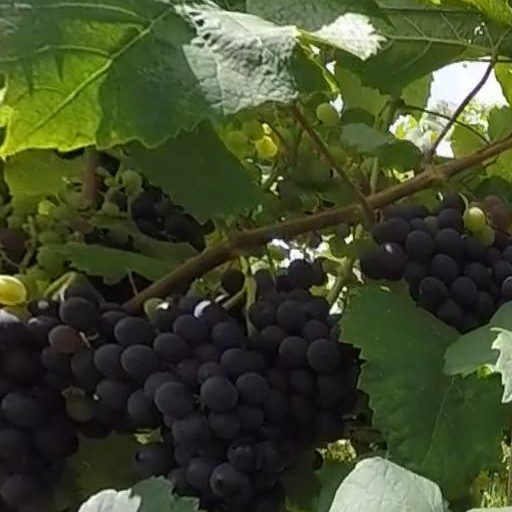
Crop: grape